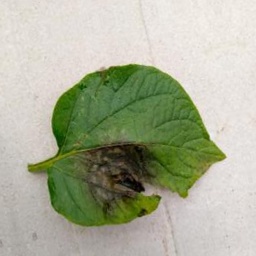
Etiqueta: Late Blight